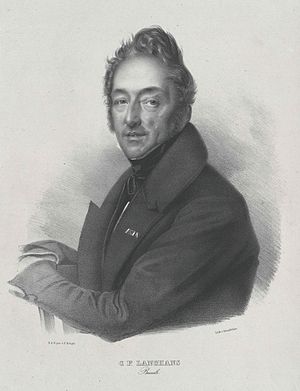
Carl Ferdinand Langhans
Carl Ferdinand Langhans var en tysk arkitekt, søn af Carl Gotthard Langhans.